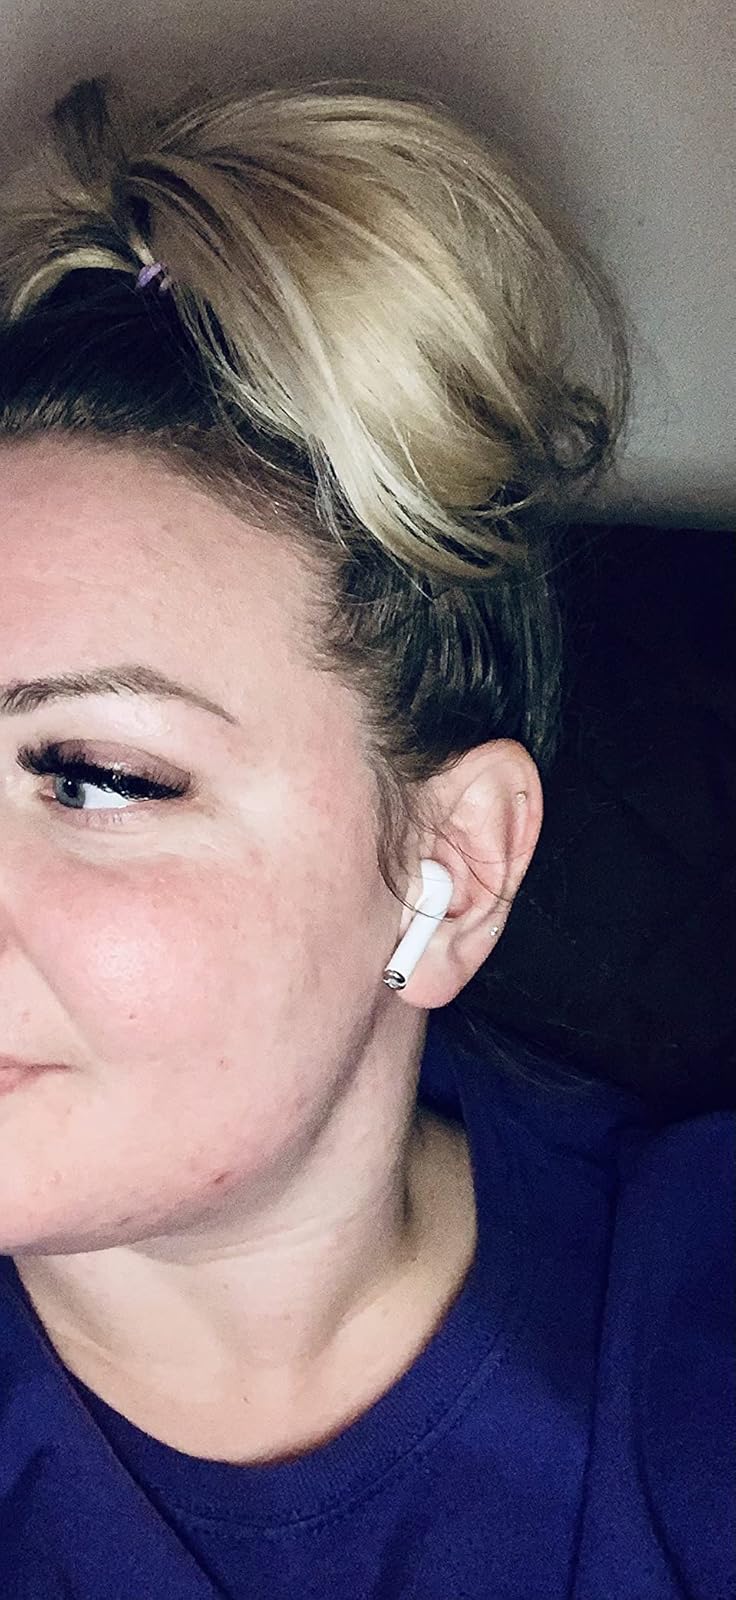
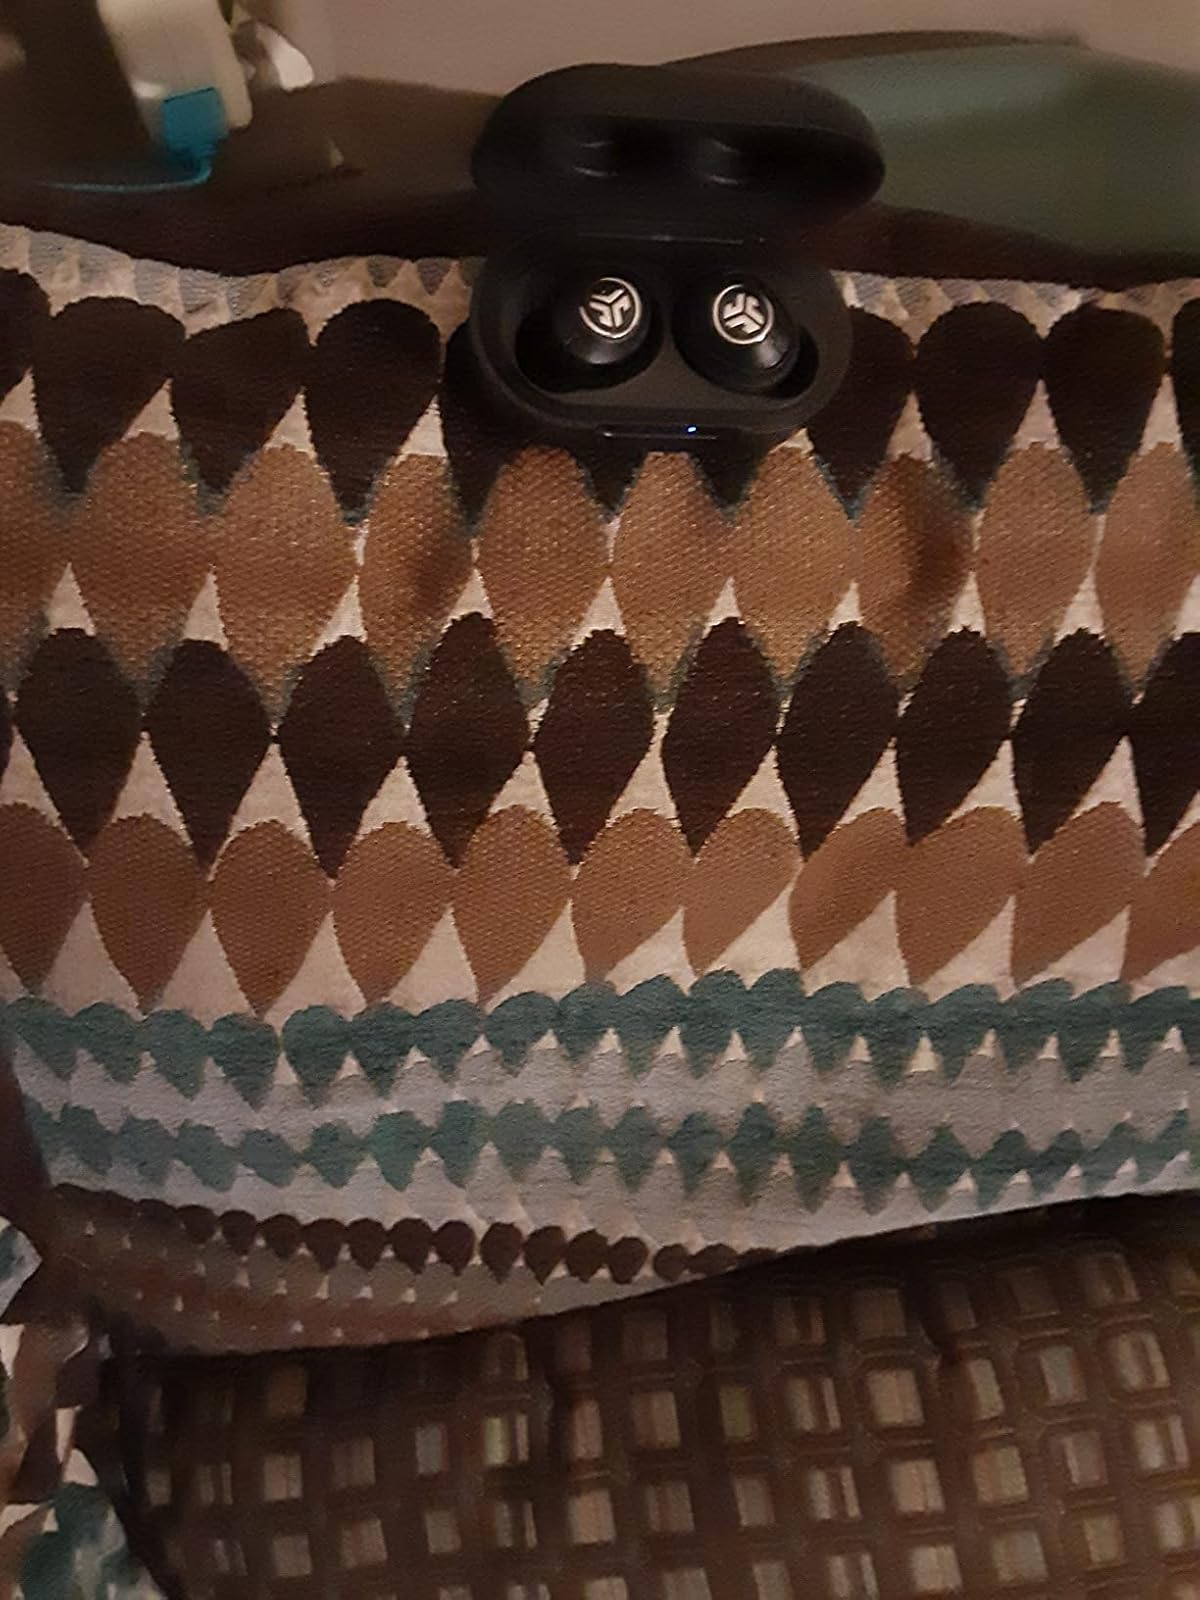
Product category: earbuds
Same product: no